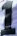
Number: 1